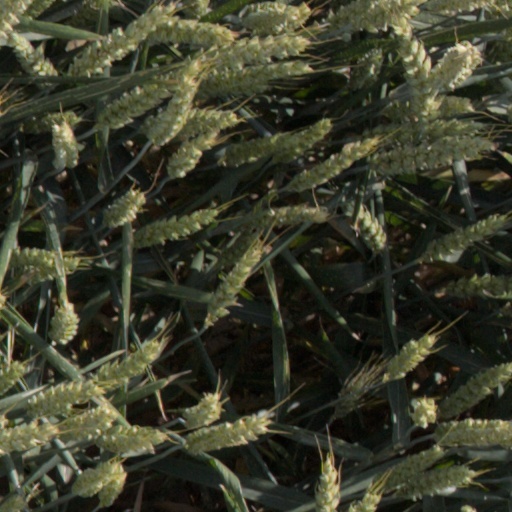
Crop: wheat